Answer in natural language. How many BaseballBats are visible in the scene? Choose between the following options: 1, 0, 4, 5 or 3
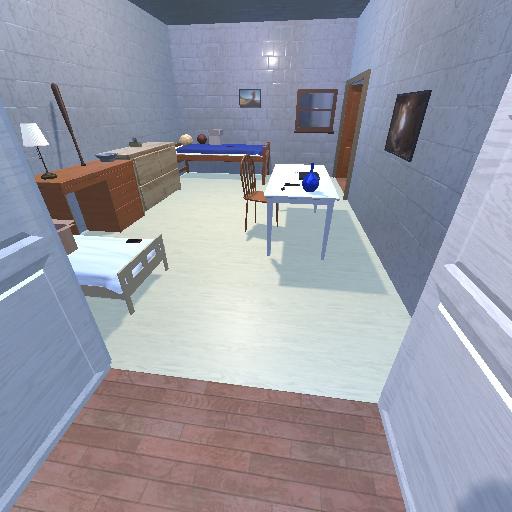
<answer>1</answer>